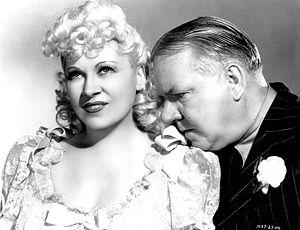
Mon petit poussin chéri est un film américain réalisé par Edward F. Cline et sorti en 1940.